History of Málaga

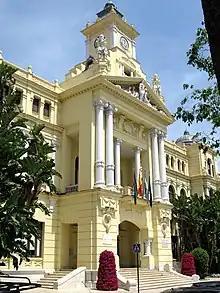
Málaga City Hall "(Ayuntamiento)"

A system of "turnos" was established in Spain in which the liberals, led by Práxedes Mateo Sagasta, and the conservatives, led by Cánovas, alternated in control of the government. A modicum of stability and economic progress was restored to Spain during Alfonso XII's rule. His death in 1885, followed by the assassination of Canovas del Castillo in 1897, destabilised the government, though constitutional monarchy continued under King Alfonso XIII.